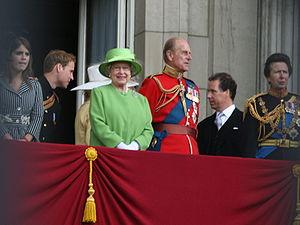
La monarchie canadienne est le système politique en vigueur au Canada. Ses pouvoirs s'exercent dans le cadre d'une monarchie constitutionnelle définie dans la Constitution du Canada. La monarchie canadienne est en union dynastique avec l'ordre de succession au trône britannique. Selon la Constitution du Canada, le monarque du Canada est le chef de l'État, poste occupé depuis 1952 par la reine Élisabeth II en tant que reine du Canada. Comme pour ses autres couronnes, elle porte l'ordinal II bien qu'Élisabeth Iʳᵉ n'ait jamais gouverné le Canada. Le Canada étant une monarchie constitutionnelle, le monarque canadien participe au Parlement fédéral et aux Parlements provinciaux. Il est investi du pouvoir exécutif et du commandement en chef des Forces armées canadiennes.
Le prince William, duc de Cambridge, né le 21 juin 1982 au St. Mary's Hospital de Paddington, est un membre de la famille royale britannique. Fils aîné du prince Charles, prince de Galles, héritier du trône, et de Lady Diana Spencer, il est le petit-fils de la reine Élisabeth II et du prince Philip, duc d'Édimbourg.